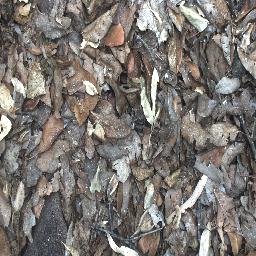
Label: negative